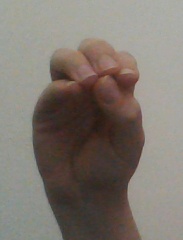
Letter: ha